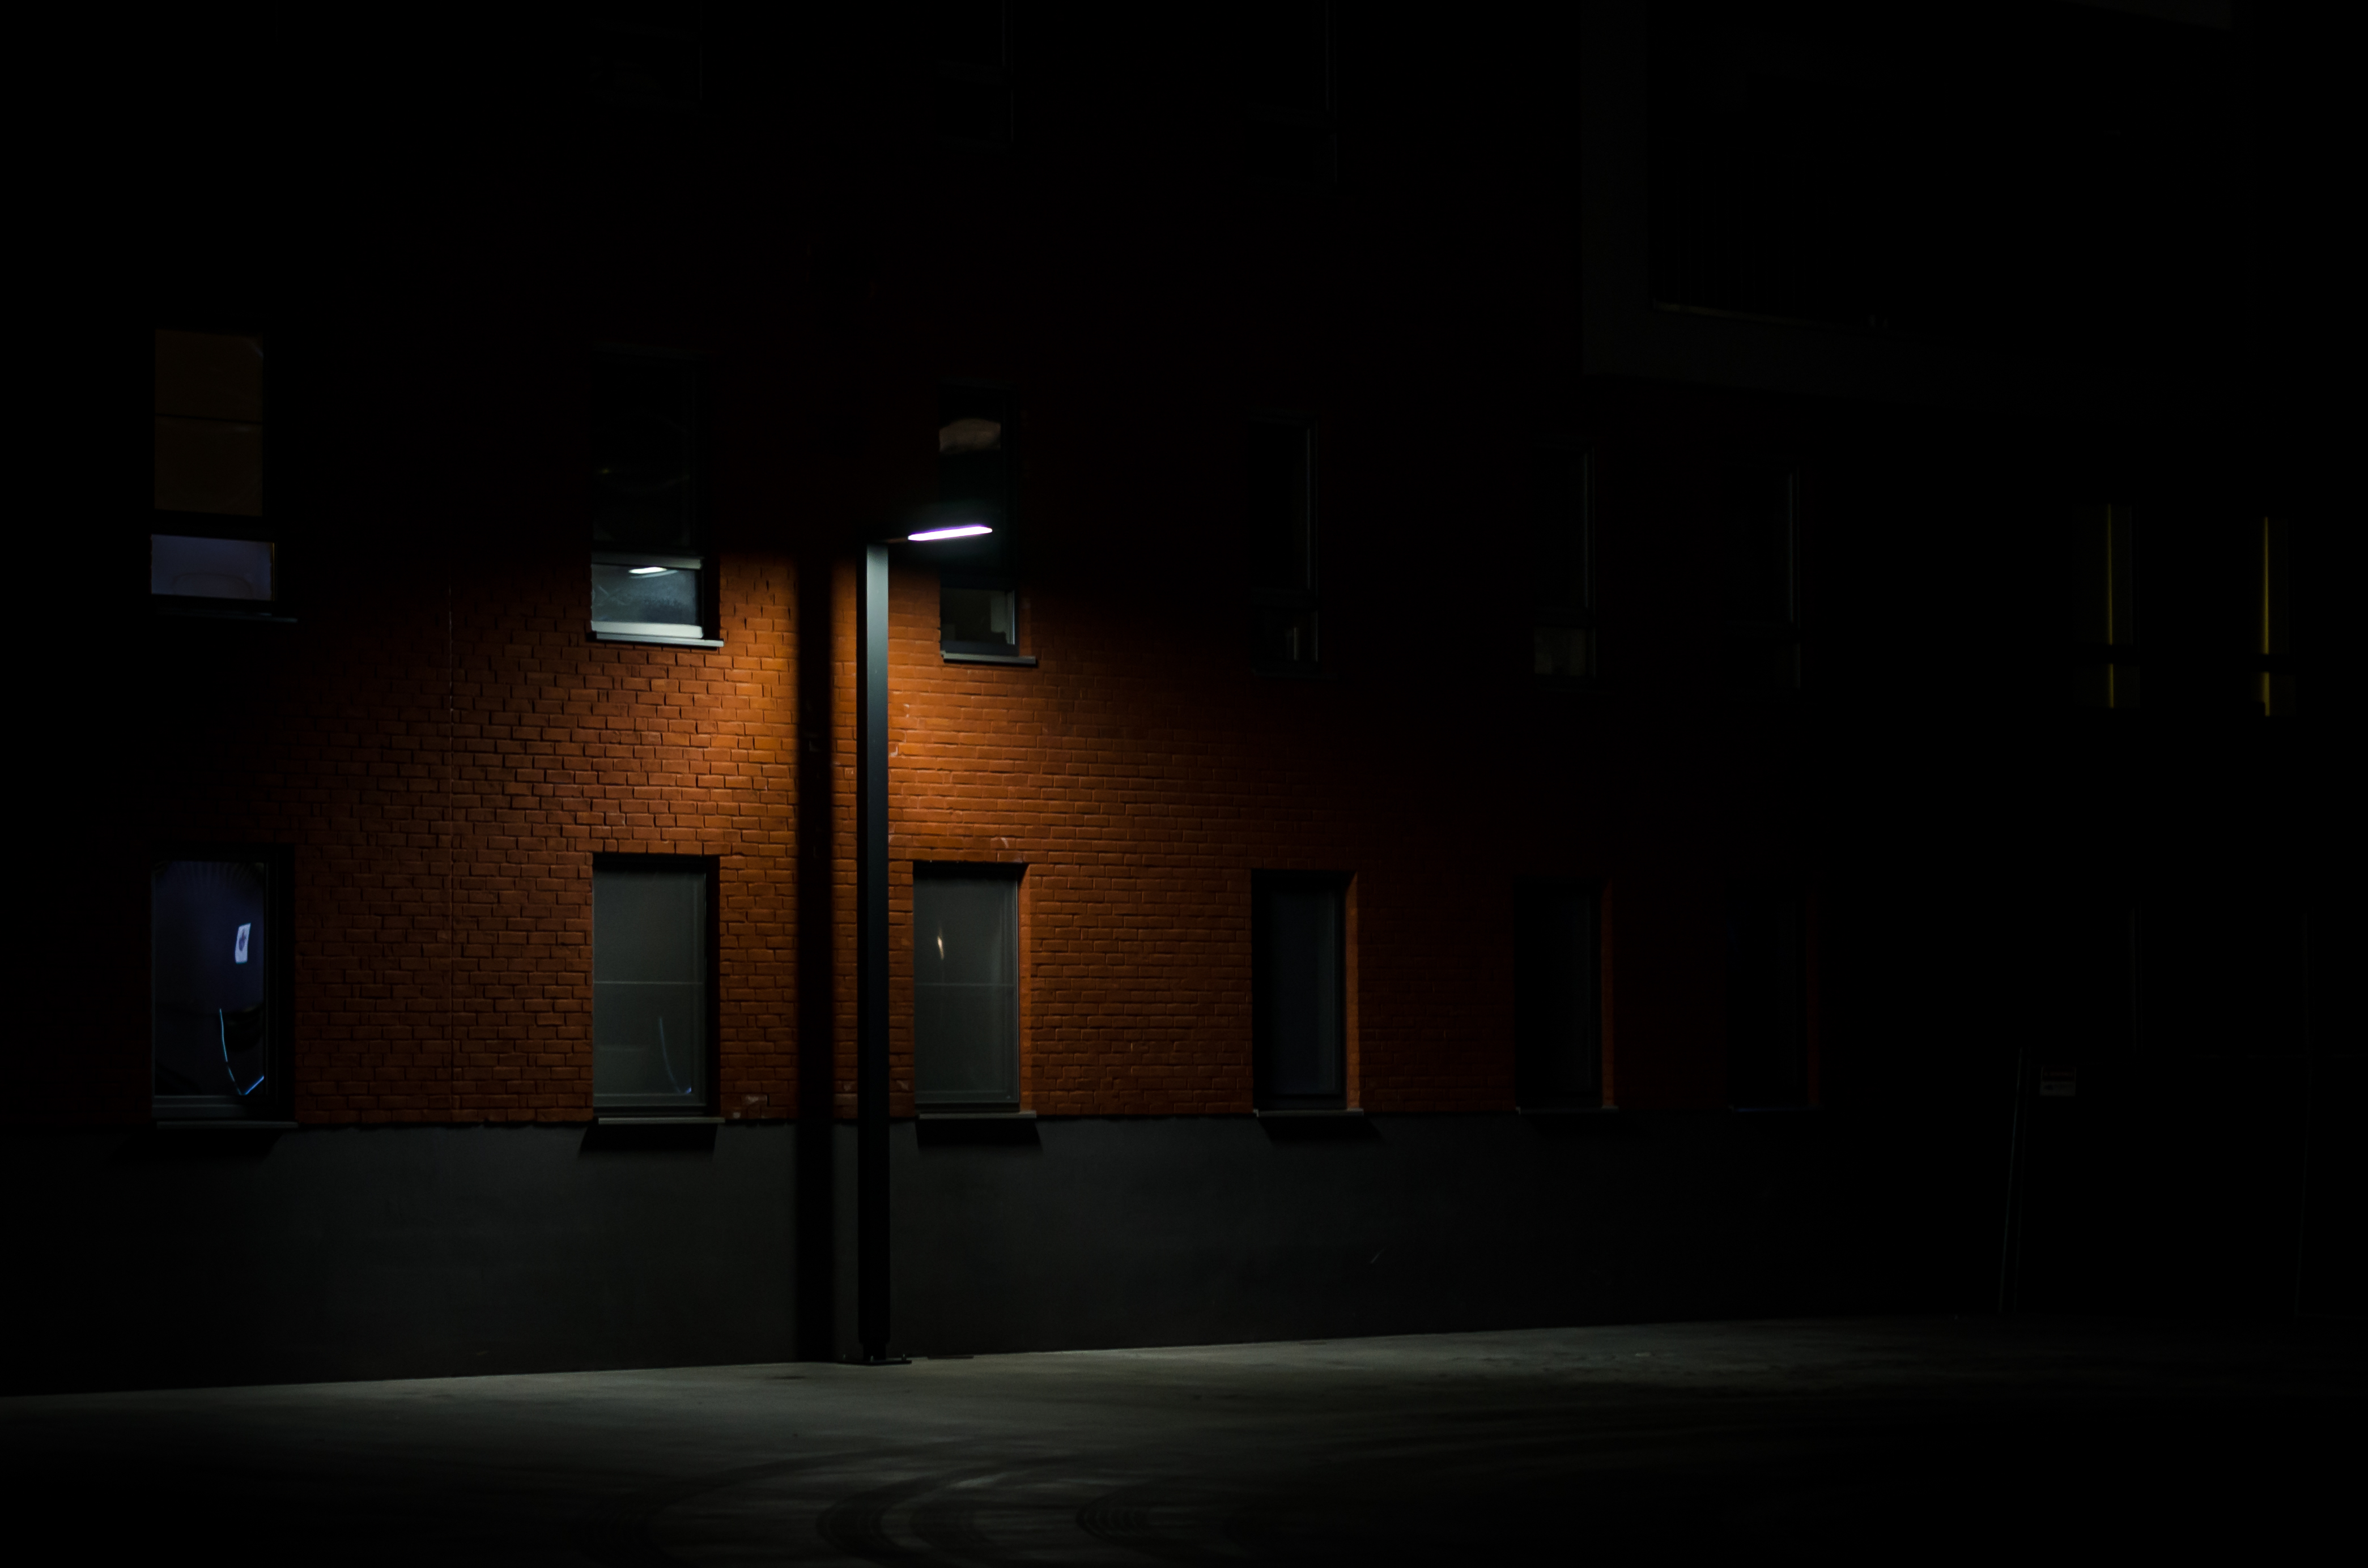
light, night, urban, evening, darkness, lighting, brickwall, shape, red brick